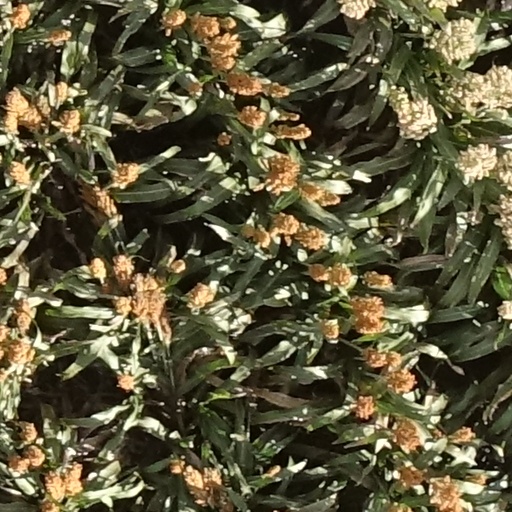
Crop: sorghum